Roberto Ampuero

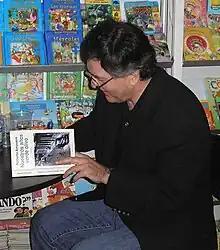
Roberto Ampuero signing "Nuestros años verde olivo" in Feria Chilena del Libro of Viña del Mar (01/09/09)

In 1997 he moved in with a Swedish family, residing in Stockholm. This same year he published "El Hombre Golondrina", in Spanish and then in 1999 finished the book he had started writing in Cuba titled "Nuestros Años Verdes Olivo". He says “the book was conceived to leave a testimony for my sons and grandsons, without thinking of publishing it, but I took the power of the “reality/fiction” that all novels have.” In an interview in 2009 Ampuero says “the book continues to have new editions circulating the black market in Cuba, and in 2009 they are going to start shooting the movie. In a few weeks I’m going to present the book in Italy to a leftist editorial house that years before would not have published it.” The book was published by the editorial house Fusi Orari under the name "I nostri anni verde oliva. Una storia cubana". The movie will be released at Roos Film and it will be directed by Ignacio Eyzaguirre with the script written by Luís Ponce.